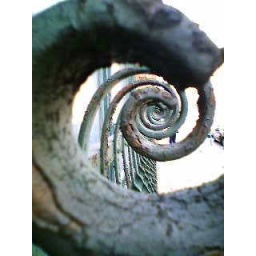
Guarding the windows of a Summer Street building in Boston.